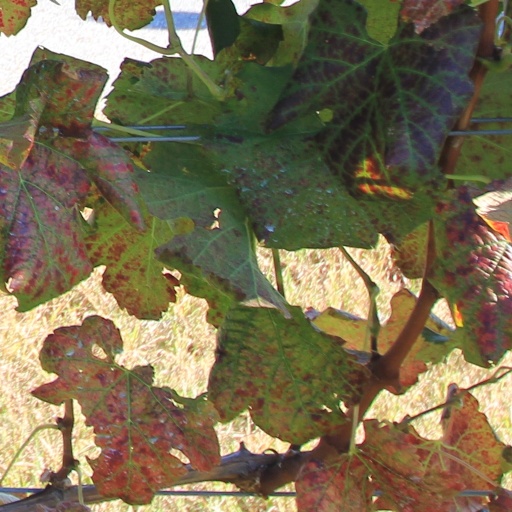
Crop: grape